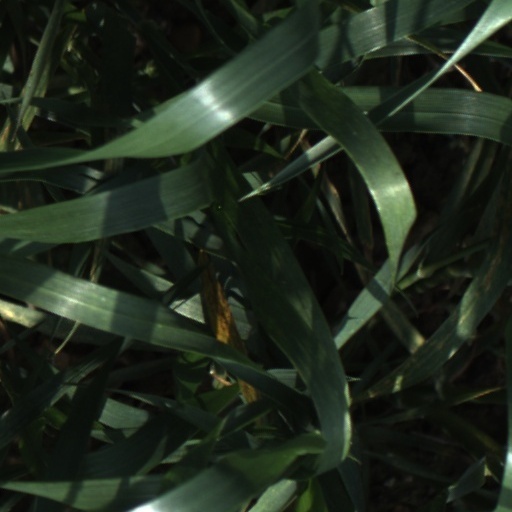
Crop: wheat